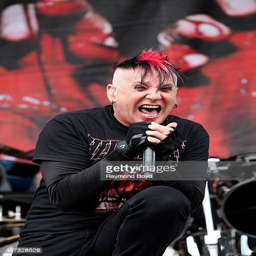
progressive metal artist performs during festival